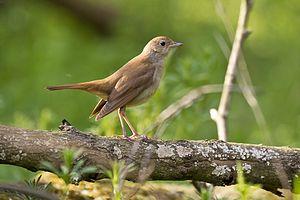
Le Rossignol philomèle est une espèce d’oiseaux de la famille des Muscicapidae.